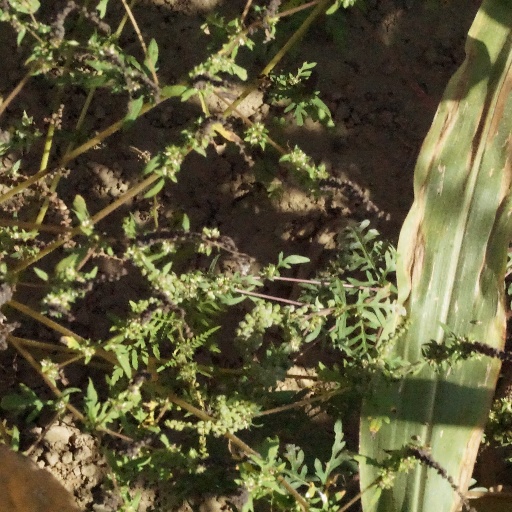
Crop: maize; corn